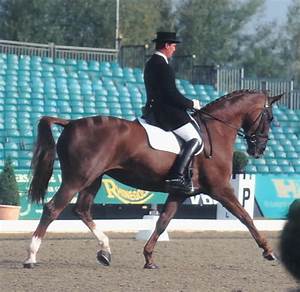
Label: horse